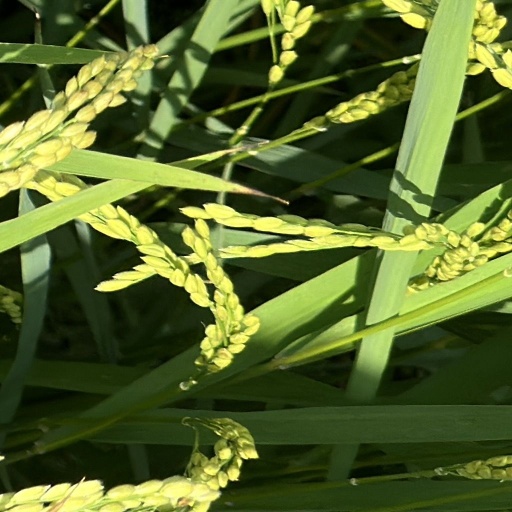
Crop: rice